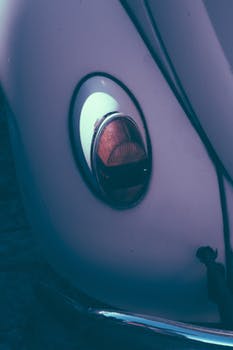
Label: No Watermark